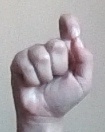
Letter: fa